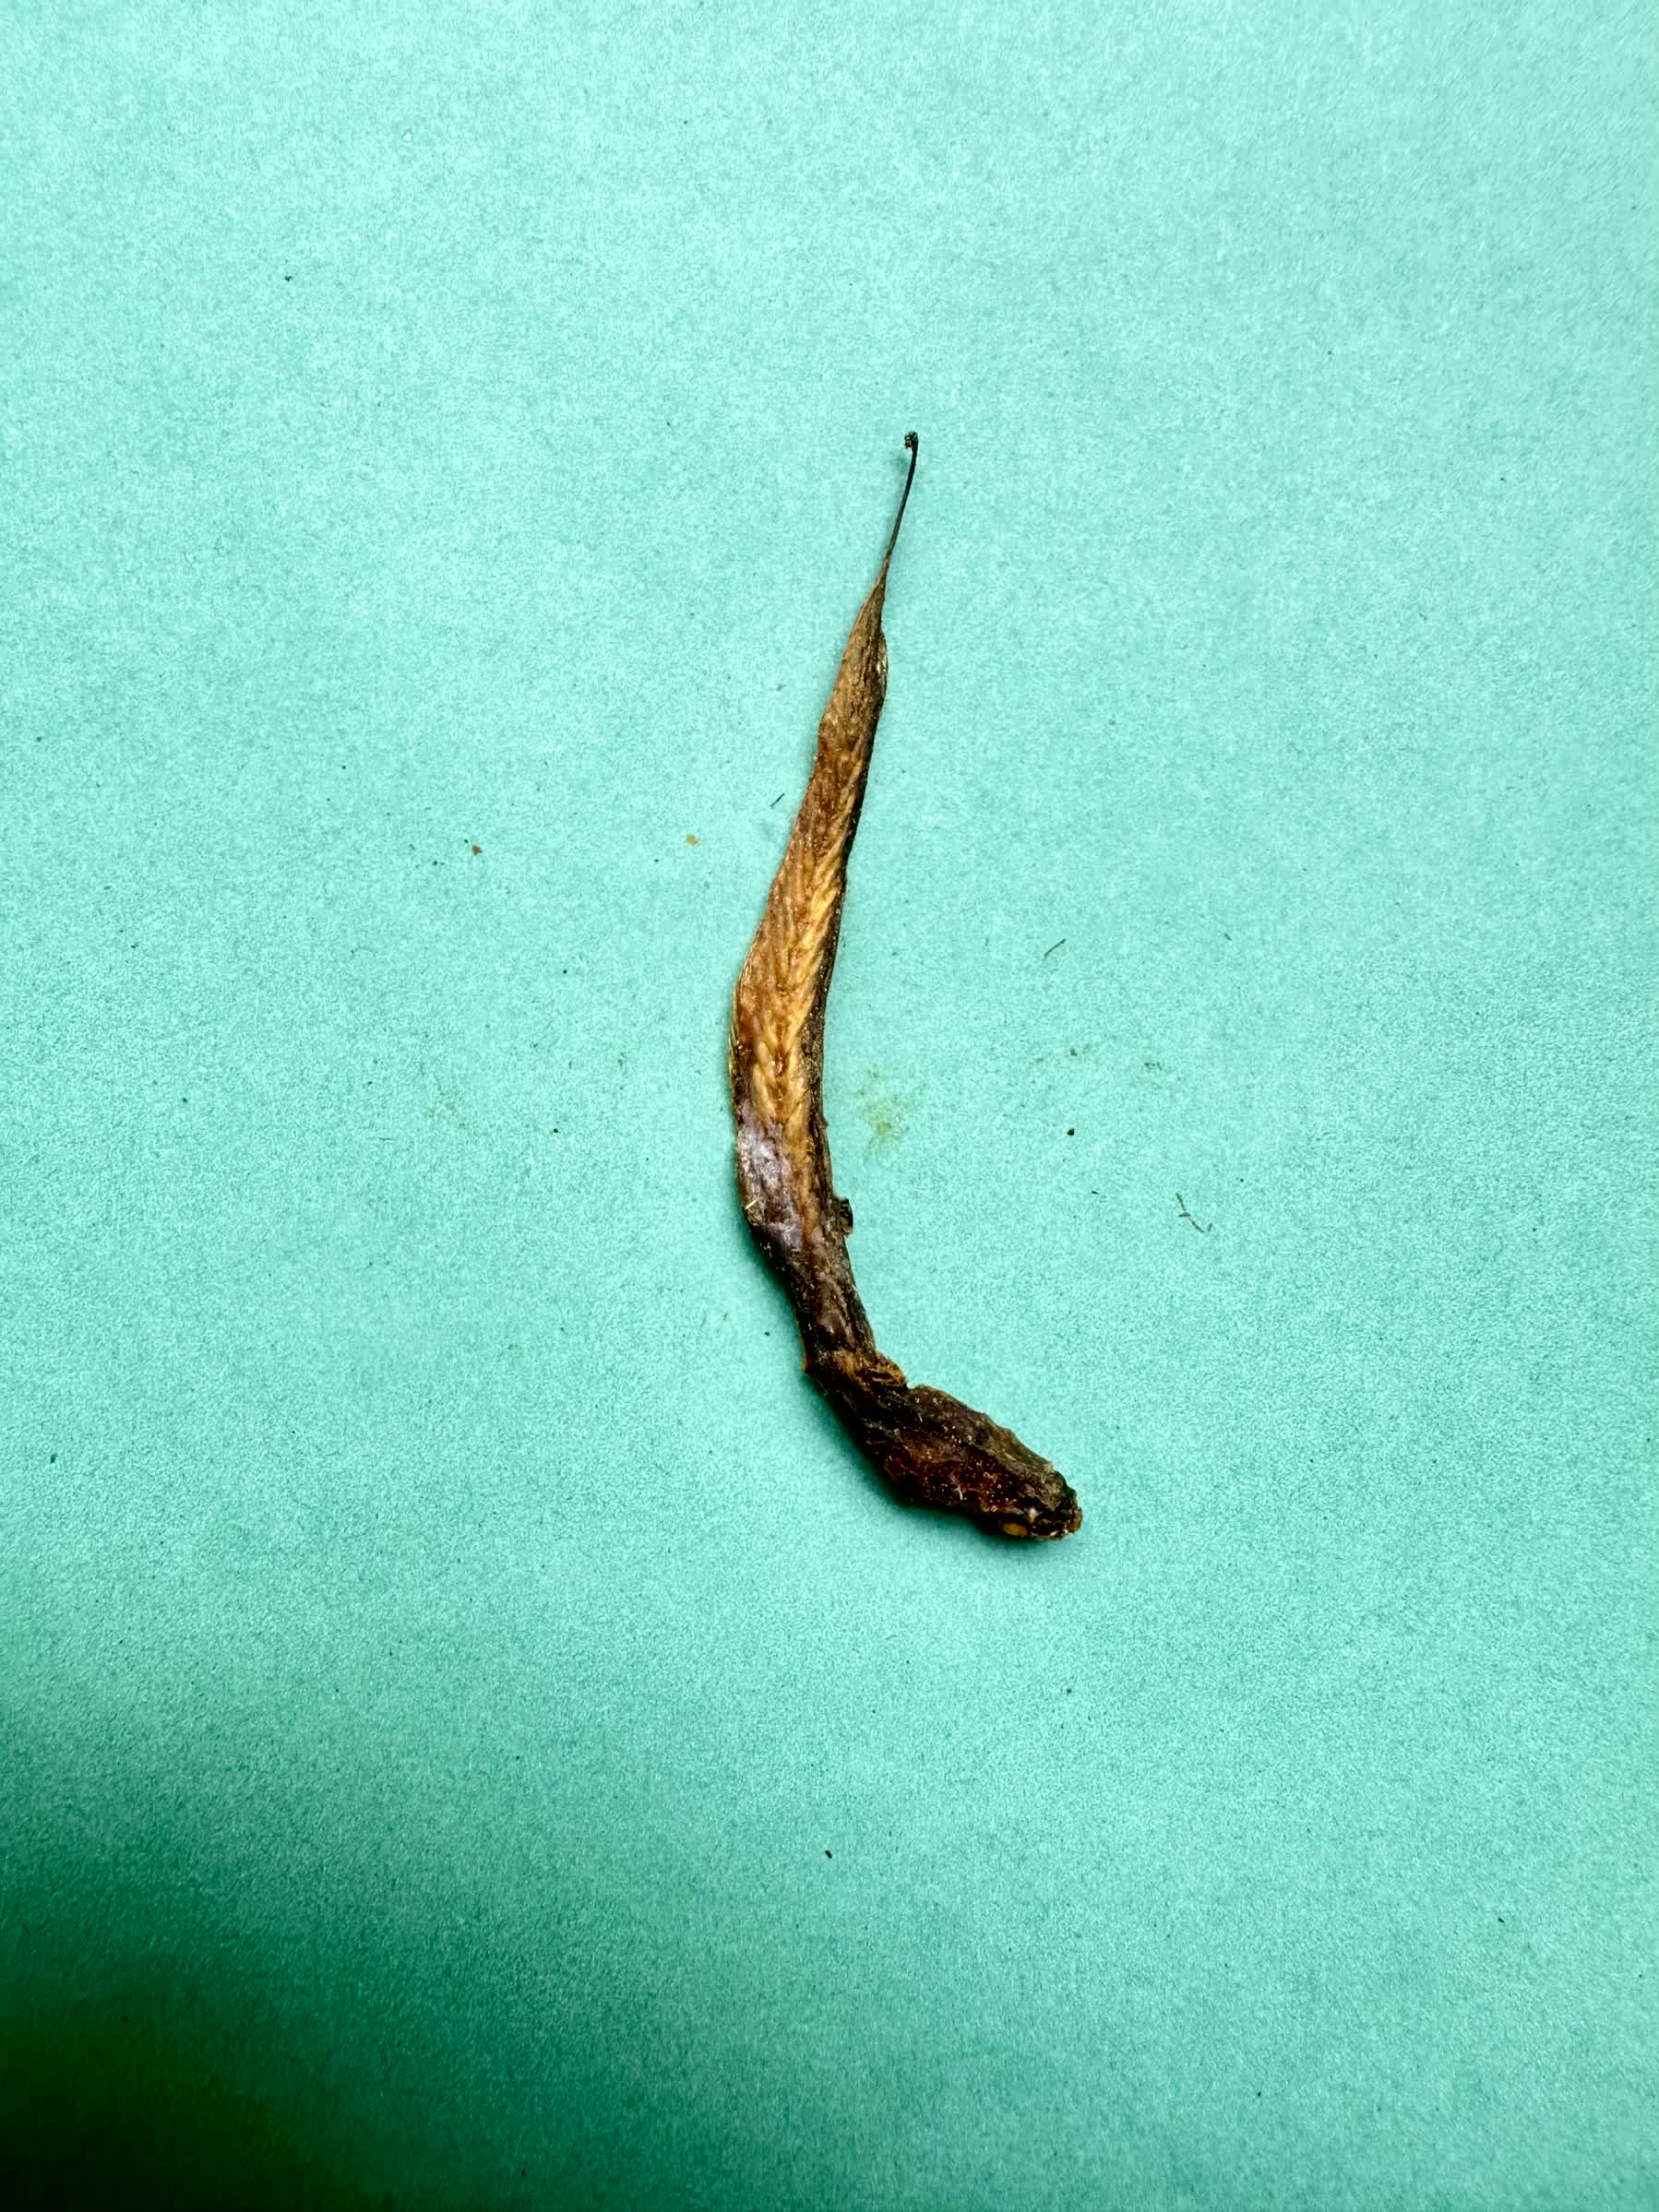
Species: Chewa